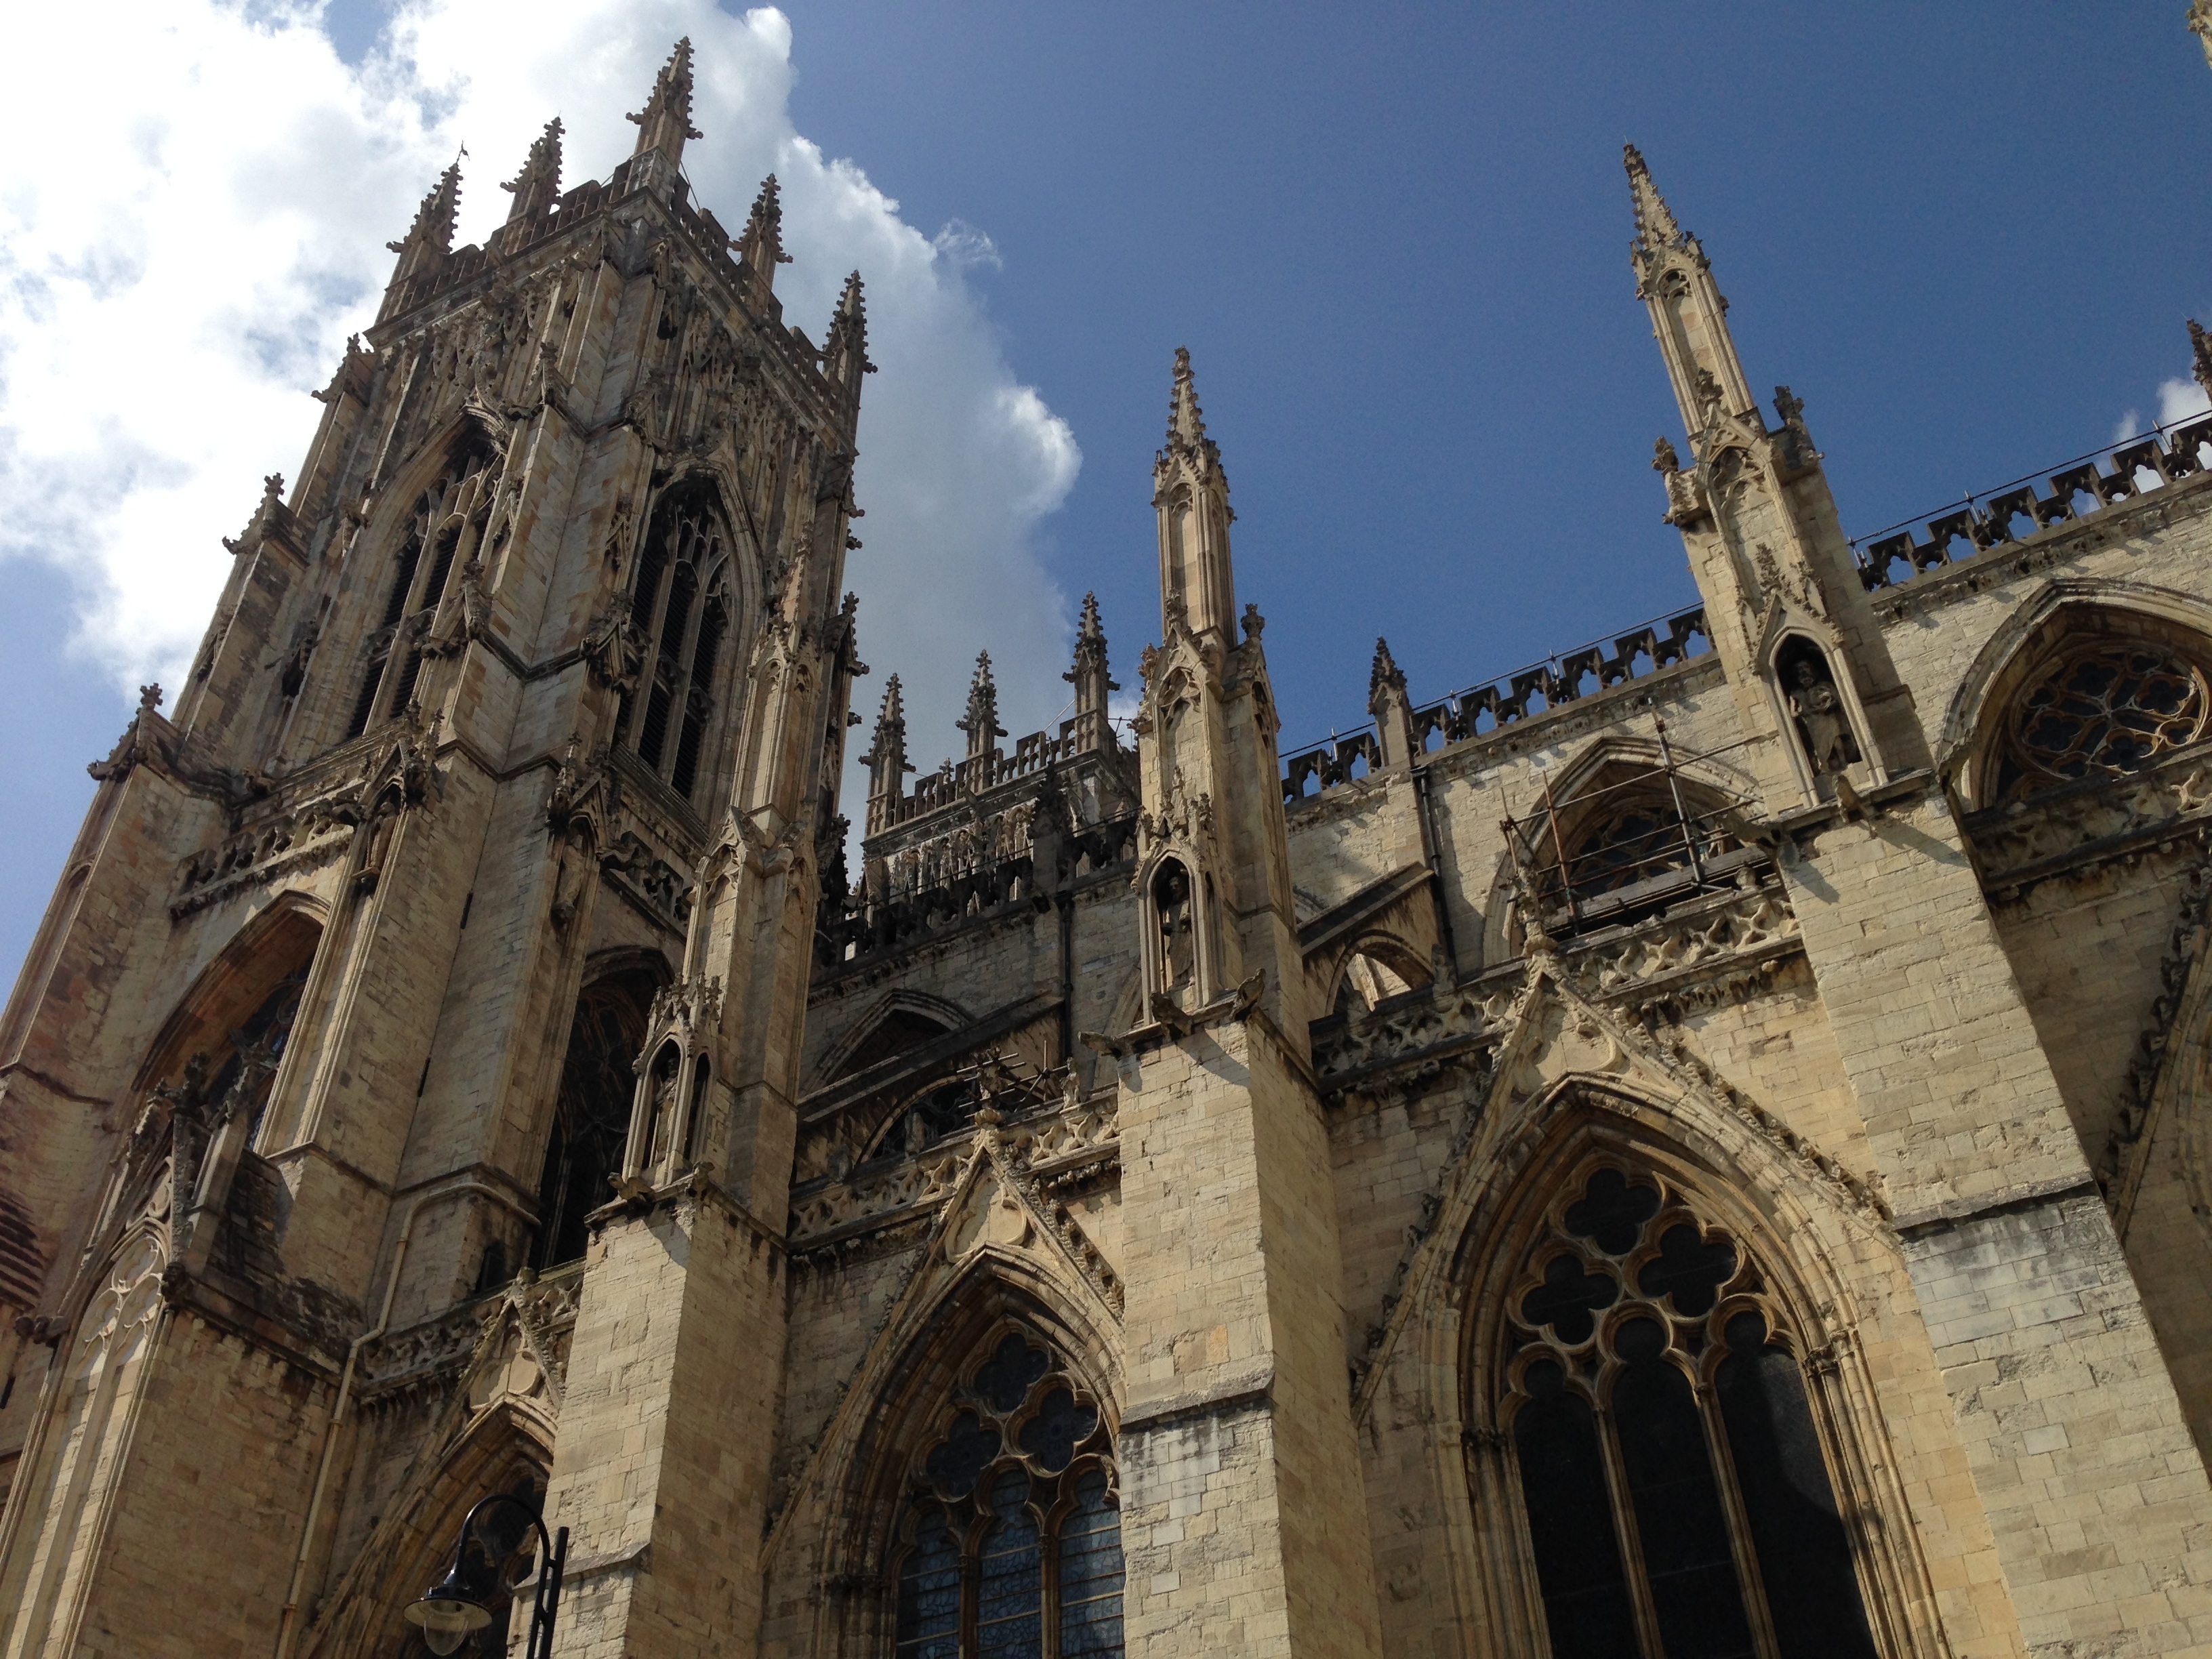
building, stone, facade, church, cathedral, gothic, place of worship, medieval architecture, spire, monastery, abbey, basilica, middle ages, gothic architecture, york minster, historic site, ancient history, byzantine architecture